Usain Bolt

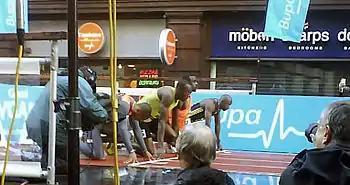
Bolt (centre) in the starting blocks before breaking the world record for 150 metres (14.35 seconds)

Bolt started the season competing in the 400 metres in order to improve his speed, winning two races and registering 45.54 s in Kingston, with windy conditions giving him his first sub-10 seconds finish of the season in the 100 m in March. In late April, Bolt suffered minor leg injuries in a car crash. However, he quickly recovered following minor surgery and (after cancelling a track meet in Jamaica) he stated that he was fit to compete in the 150 metres street race at the Manchester Great City Games. Bolt won the race in 14.35 s, the fastest time ever recorded for 150 m. Despite not being at full fitness, he took the 100 and 200 m titles at the Jamaican national championships, with runs of 9.86 s and 20.25 s respectively. This meant he had qualified for both events at the 2009 World Championships. Rival Tyson Gay suggested that Bolt's 100 m record was within his grasp, but Bolt dismissed the claim and instead noted that he was more interested in Asafa Powell's return from injury. Bolt defied unfavourable conditions at the Athletissima meet in July, running 19.59 seconds into a head wind and rain, to record the fourth fastest time ever over 200 m, one-hundredth of a second slower than Gay's best time.